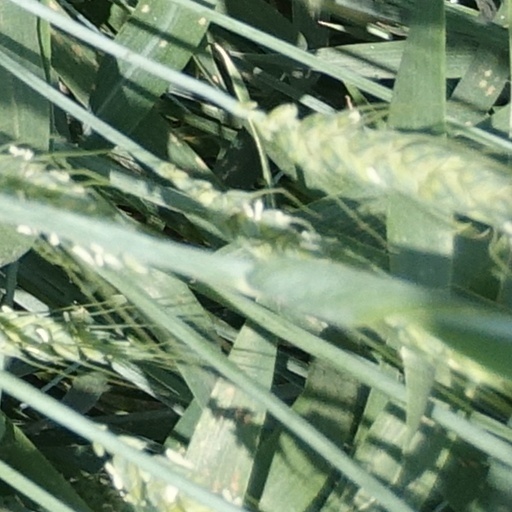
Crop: wheat